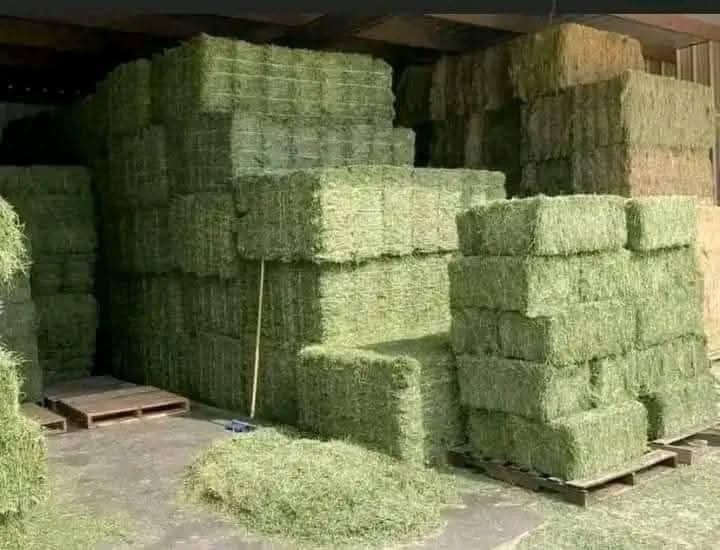
Katika chumba hiki cha kuhifadhi chakula cha ng'ombe, tunapata kuona chakula cha majani makavu ambacho kimeweza kuhifadhiwa hapa Ili kikaweze kununuliwa na wateja kwa minajili ya kuwapa ng'ombe. Majani makavu haya tunapata ni ya rangi ya kijani kibichi na kuna pia yale ya rangi ya hudhurungi.